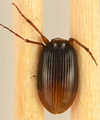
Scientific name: Synuchus impunctatus
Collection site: Bartlett Experimental Forest NEON (BART), plot BART_002